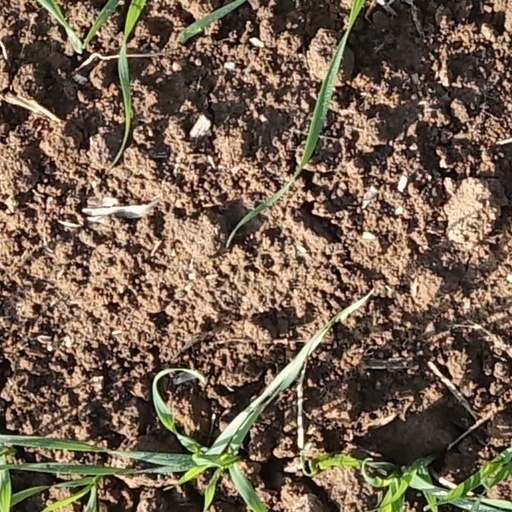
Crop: wheat